Alan Reuber

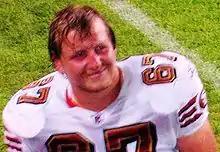
Reuber at a 2008 preseason game

Alan Michael Reuber (born January 26, 1981) is a former American football offensive lineman for the National Football League. He played college football at Texas A&M. He was signed by the Minnesota Vikings as an undrafted free agent in 2004, but was released.